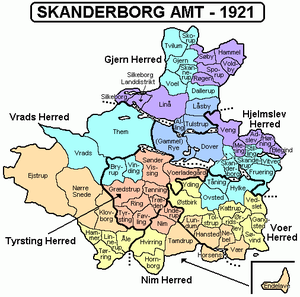
Kirker i Skanderborg Amt
Skanderborg Amt. Med blålige nuancer er indtegnet kommuner, der efter Kommunalreformen i 1970 gik til Århus Amt, og med gule og røde farver kommuner, der gik til Vejle Amt.
Skanderborg Amt var et amt før Kommunalreformen i 1970.